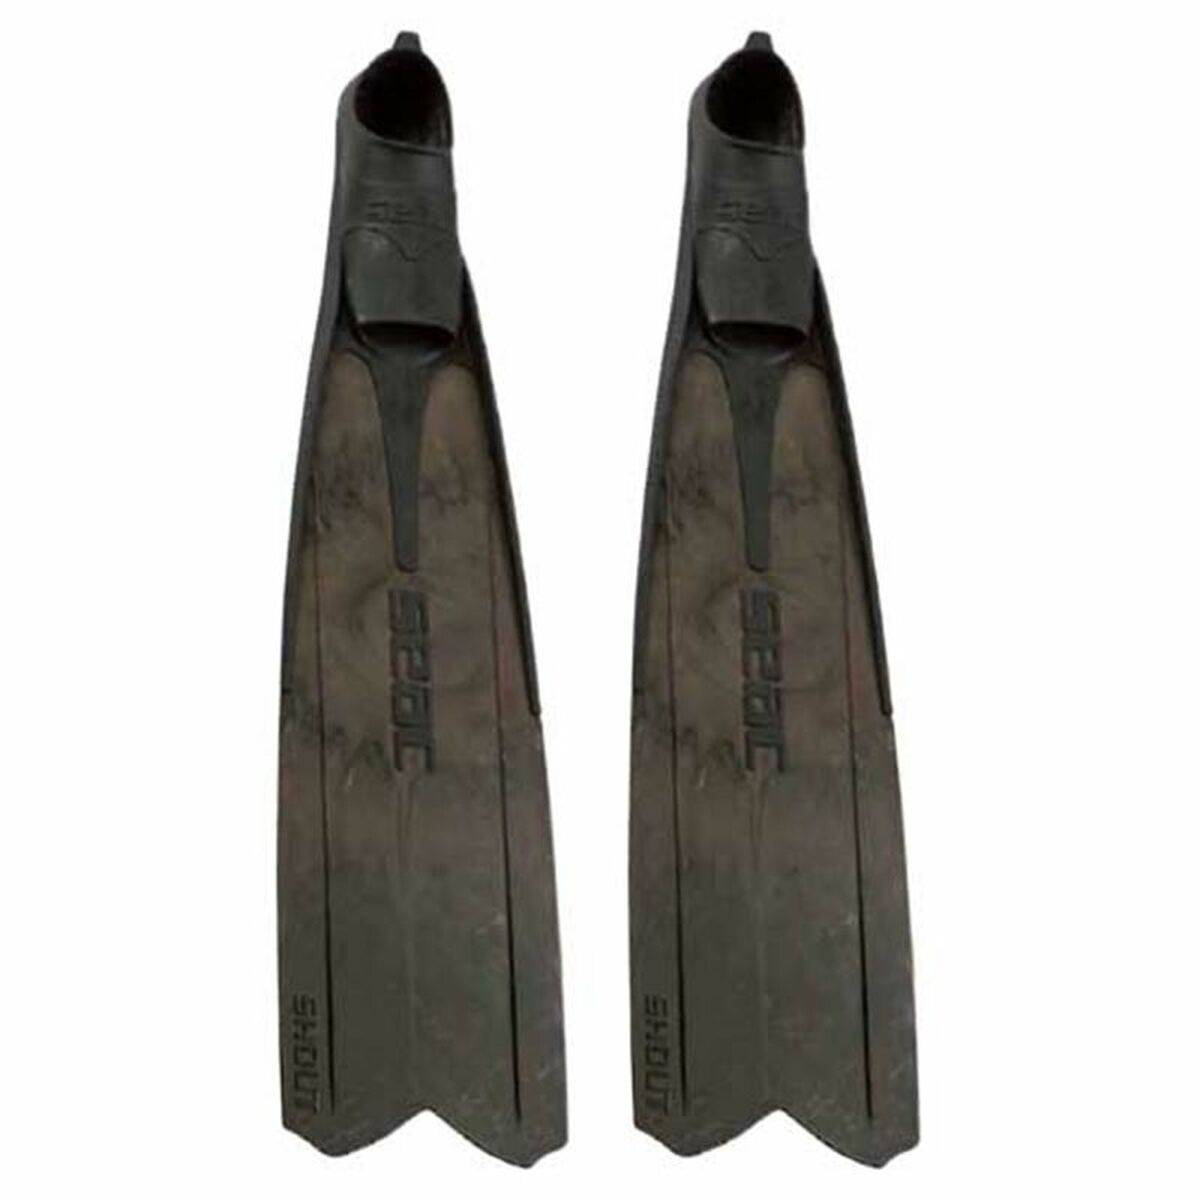
Schwimmflossen Seac PINNE SHOUT S700 Schwarz
Bleiben Sie in Form und entdecken Sie die neuesten Innovationen der Branche, um mit den besten Voraussetzungen Sport zu betreiben! Kaufen Sie Schwimmflossen Seac PINNE SHOUT S700 Schwarz zum besten Preis und genießen Sie ein gesundes Leben! Farbe: Schwarz Art: Schwimmflossen Material: Polypropylen Geschlecht: Unisex Empfohlenes Alter: Erwachsene
Brand: Seac
Category: Sporting Goods > Outdoor Recreation > Boating & Water Sports > Swimming > Swimming Fins > Training Fins